Legumin

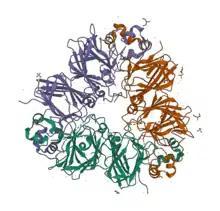
3D structure of legumin

Legumin is a conjugated protein with six subunits. The individual subunits have a hydrophilic α chain that is initially linked to the smaller hydrophobic β chain with a peptide bond. Both the α and β chains are encoded by the same gene. Each of the six subunits has a mass of ~50-60 kDa. During translation of the α and β chains, the polypeptide is inserted into the endoplasmic reticulum (ER) where the signal peptide that initiated the cell to translocate the chains is cleaved. A disulfide bridge is formed between the α and β chains to form prolegumin, a protein precursor. Three of these subunits come together to form a trimer in the ER. The trimer of prolegumins can be transported to the vacuole for further post-translational modification. In the vacuole, the peptide bond formed between the α and β chains is cleaved now that the disulfide bridge holds the two chains together. The cleavage of the α and β chains within the trimers signals protein maturation where two trimers to come together and form the final hexameric legumin protein.